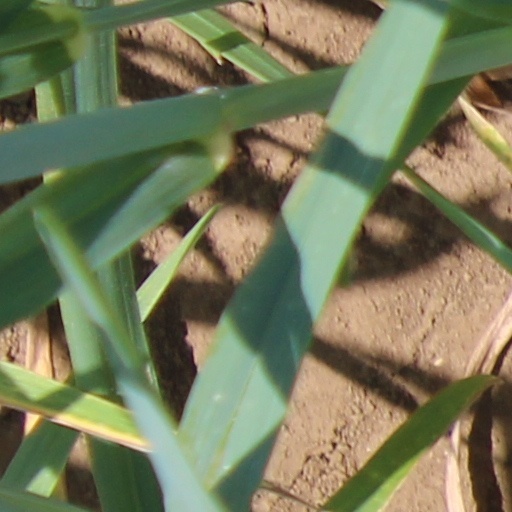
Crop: wheat